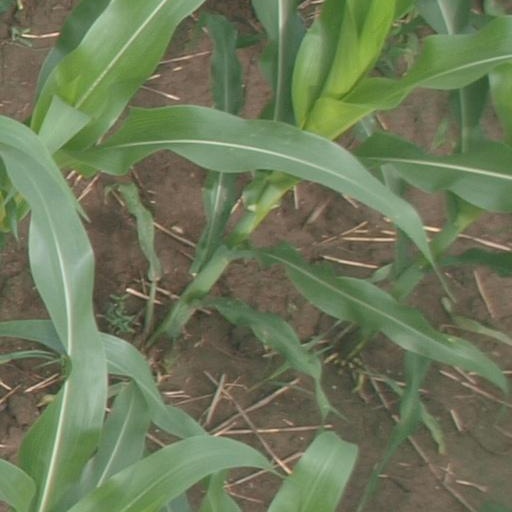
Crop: maize; corn